The Case of the Black Parrot

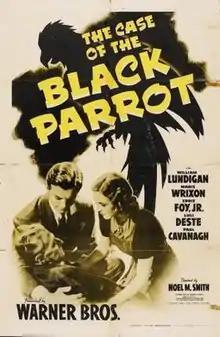
Theatrical release poster

The Case of the Black Parrot is a 1941 American mystery crime film directed by Noel M. Smith and written by Robert E. Kent. The film stars William Lundigan, Maris Wrixon, Eddie Foy, Jr., Luli Deste, Paul Cavanagh and Charles Waldron. The film was released by Warner Bros. on January 11, 1941. Despite the identical title structure, it is not part of the studio's "Perry Mason" series, which had ended in 1937.